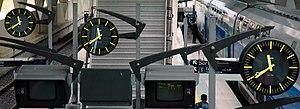
Horloge Gorgy Timing sur un quai de la SNCF
Gorgy Timing est une entreprise française basée à La Mure, près de Grenoble. Cette PME familiale a été créée en 1974 par Maurice Gorgy à Seyssinet-Pariset en Rhône-Alpes. En 2015, l'entreprise installe une partie de son département de R&D à Grenoble, à Europole.